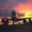
Label: airplane